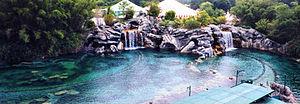
20,000 Leagues Under the Sea et Submarine Voyage sont des anciennes attractions des parcs Disneyland et Magic Kingdom inspirées par le film 20 000 Lieues sous les mers d'après Jules Verne. Il en existe toujours une version améliorée au Tokyo DisneySea.